Heinkel HeS 011

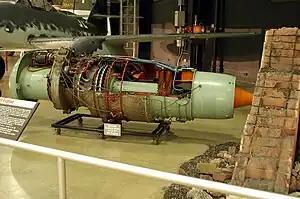
Preserved Heinkel HeS 011 at the NMUSAF, its Riedel starter mounted atop the intake passage.

The Heinkel HeS 011 or Heinkel-Hirth 109-011 "(HeS - Heinkel Strahltriebwerke)" was an advanced World War II jet engine built by Heinkel-Hirth. It featured a unique compressor arrangement, starting with a low-compression impeller in the intake, followed by a "diagonal" stage similar to a centrifugal compressor, and then a three-stage axial compressor. Many of the German jet-powered aircraft being designed near the end of the war were designed to use the HeS 011, but the engine itself was not ready for production before the war ended in Europe and only small numbers of prototypes were produced.